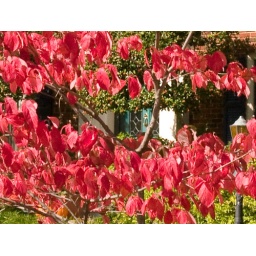
Fall brings colorful foliage to the urban forest in Tulsa. This is a residence in the prestigious Maple Ridge area.